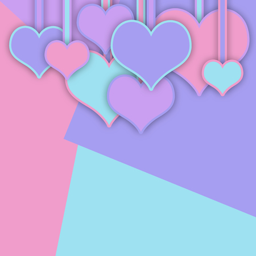
heart isolated on a colored background